CJ Perry

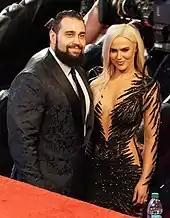
Perry (right) and her husband Miro in April 2018

Perry once dated actor and former American football player Isaiah Mustafa. She married Bulgarian professional wrestler Miroslav Barnyashev (better known by his ring names "Rusev" and "Miro") on July 29, 2016. They separated in winter 2023. In March 2025, "TMZ" reported that the couple had reconciled.